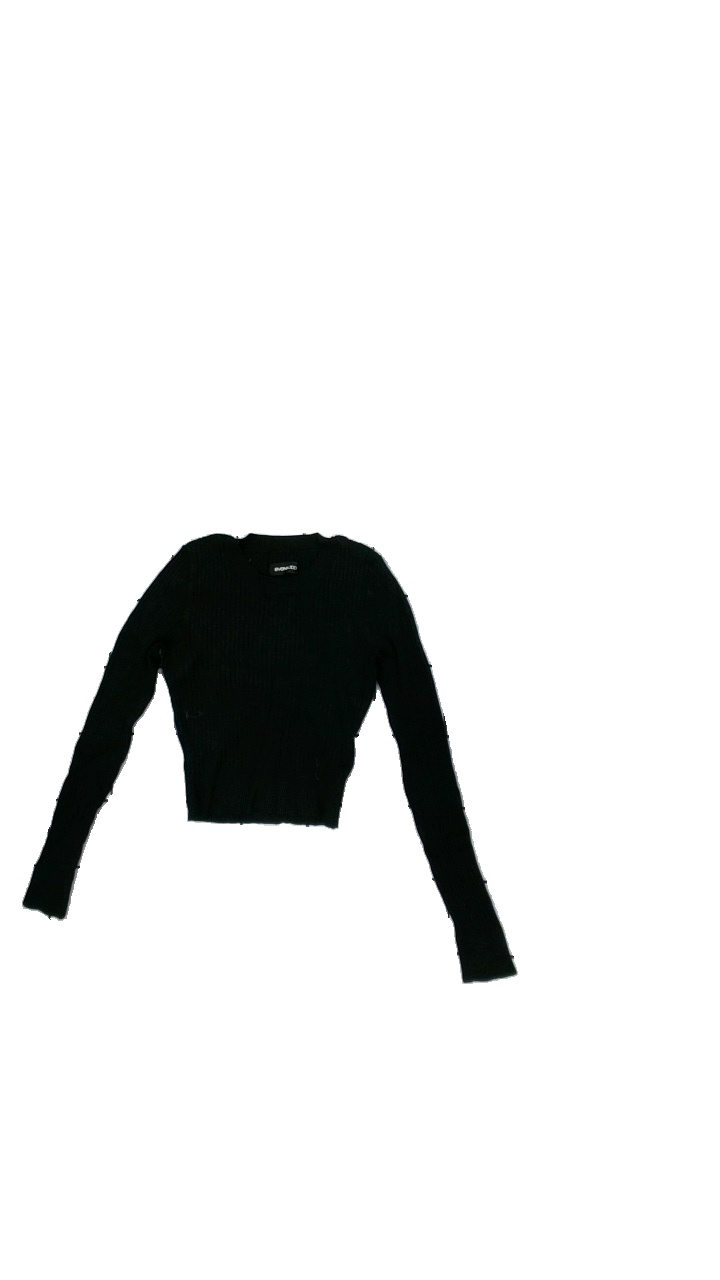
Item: Top (Ladies)
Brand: Even & Odd
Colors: Black
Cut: Tight, C-collar
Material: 81%viscose 19%polyamide
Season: Spring
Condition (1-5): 4
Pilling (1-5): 5
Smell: Minor
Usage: Reuse
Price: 50-100